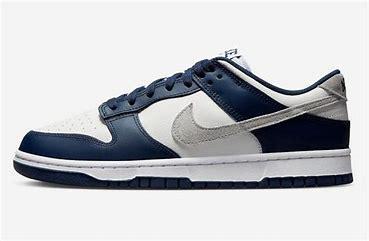
Brand: Nike
Model: kg Nike Dunk